Temple Mount

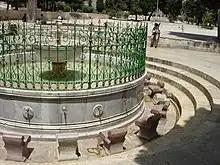
The "al-Kas" ablution fountain for Muslim worshippers on the southern portion of the lower platform

Due to religious restrictions on entering the most sacred areas of the Temple Mount (see following section), the Western Wall, a retaining wall for the Temple Mount and remnant of the Second Temple structure, is considered by some rabbinical authorities to be the holiest accessible site for Jews to pray. A 2013 Knesset committee hearing considered allowing Jews to pray at the site, amidst heated debate. Arab-Israeli MPs were ejected for disrupting the hearing, after shouting at the chairman, calling her a "pyromaniac". Religious Affairs Minister Eli Ben-Dahan of Jewish Home said his ministry was seeking legal ways to enable Jews to pray at the site.